Bartosz Salamon

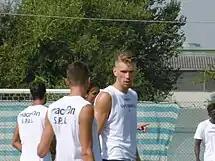
Salamon during training with SPAL

He was loaned to newly promoted S.P.A.L. 2013 at the beginning of the 2017-18 season. He made his debut for the club in a 3–2 win against Udinese.